The Munsters (2022 film)

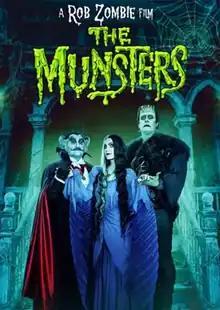
Official release poster

The Munsters is a 2022 American horror comedy film produced, written, and directed by Rob Zombie and starring Sheri Moon Zombie, Jeff Daniel Phillips, Daniel Roebuck, Richard Brake, Jorge Garcia, Sylvester McCoy, Catherine Schell, and Cassandra Peterson. Based on the 1960s family sitcom of the same title, the story takes place prior to the events of the series, serving as an origin story for the characters.